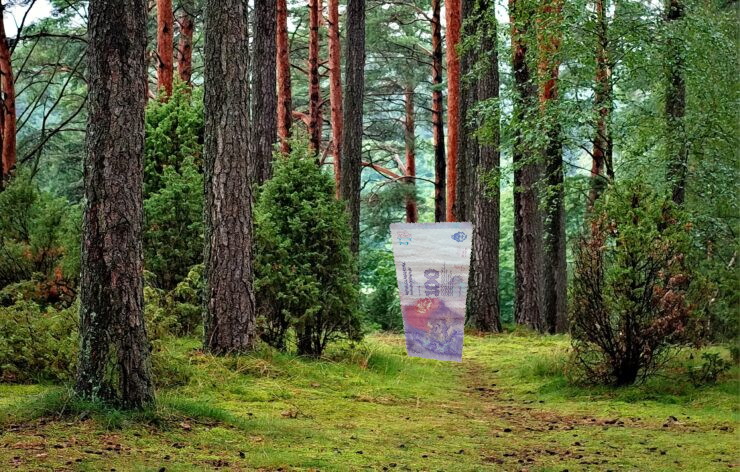
Denominación: 100